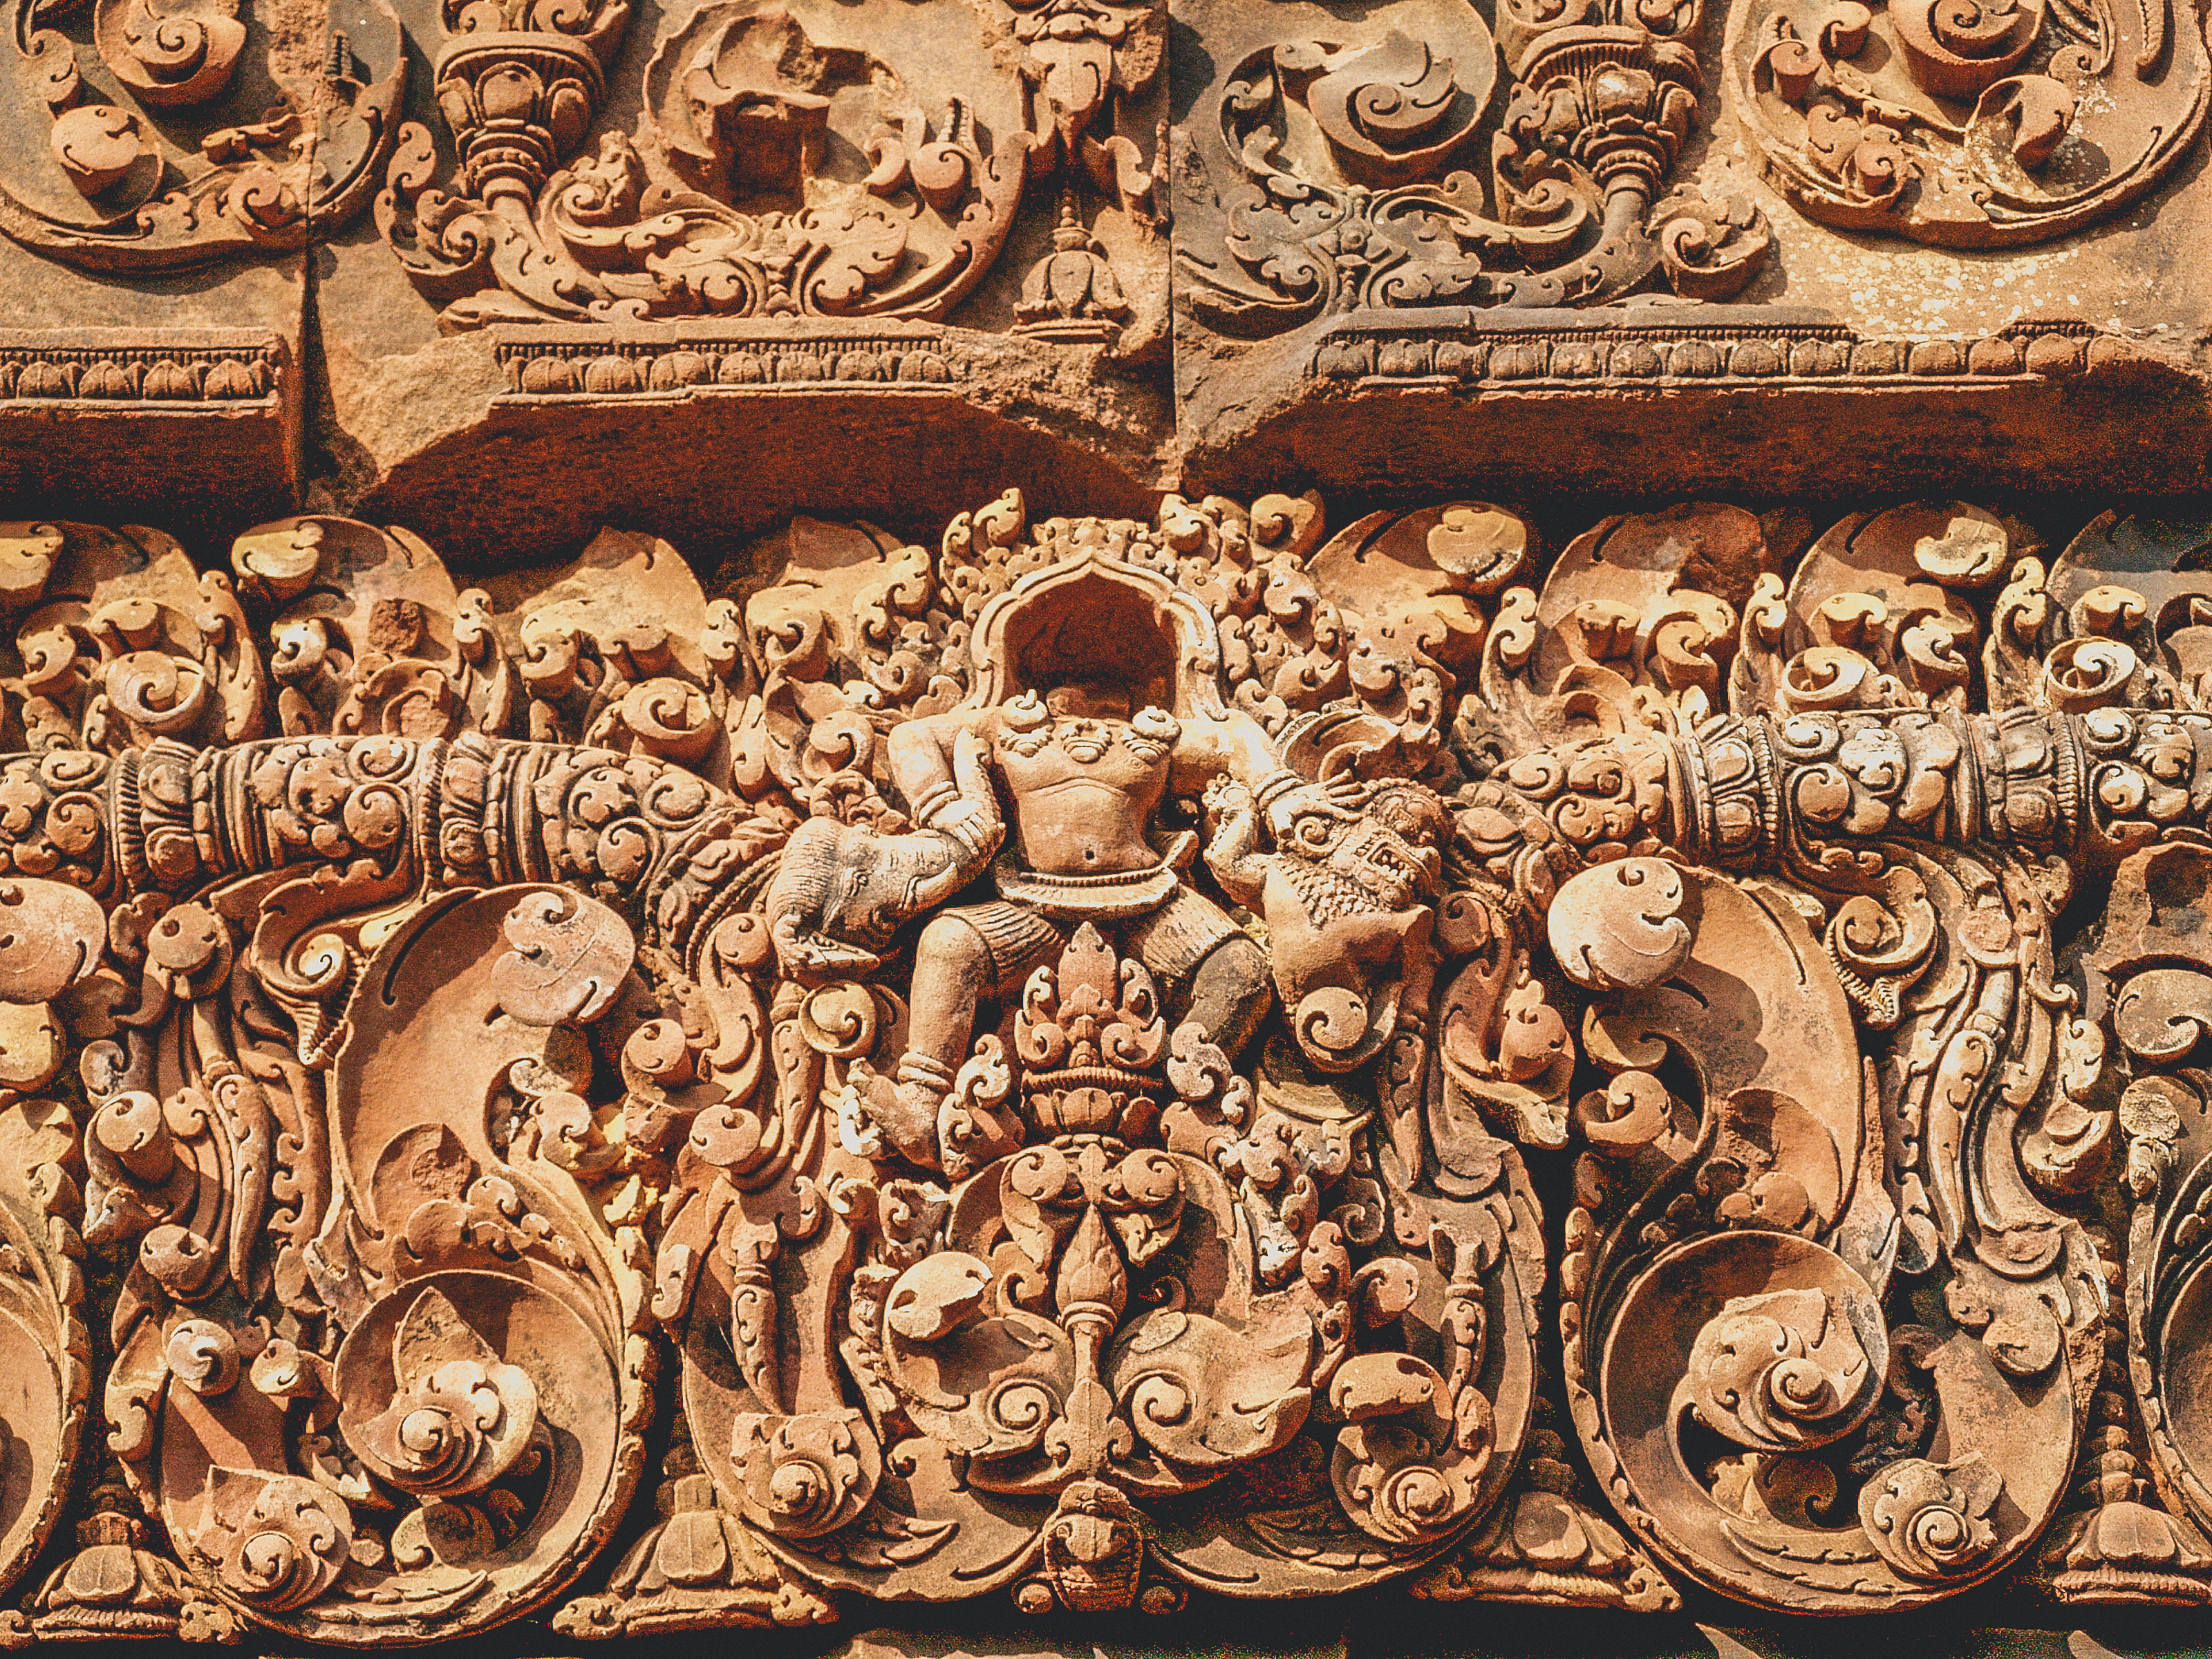
old, cambodia, culture, temple, ancient, stone, architecture, religion, art, asia, statue, ruin, history, tourism, sculpture, monument, religious, khmer, line, thom, civilization, cambodian, asian, hindu, travel, angkor, wat, bayon, heritage, tourist, stone carving, carving, archaeological site, relief, ancient history, middle ages, tapestry